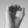
ASL letter: O